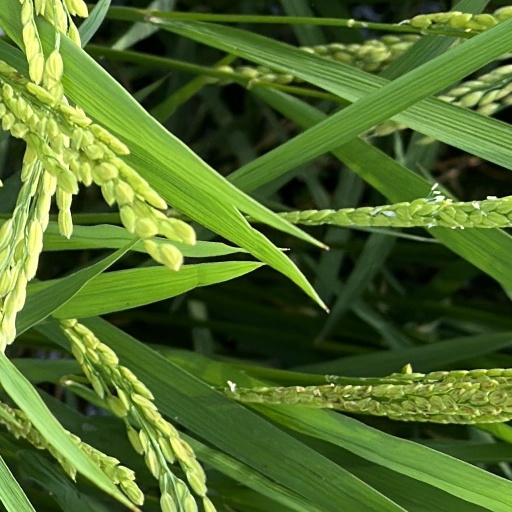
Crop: rice